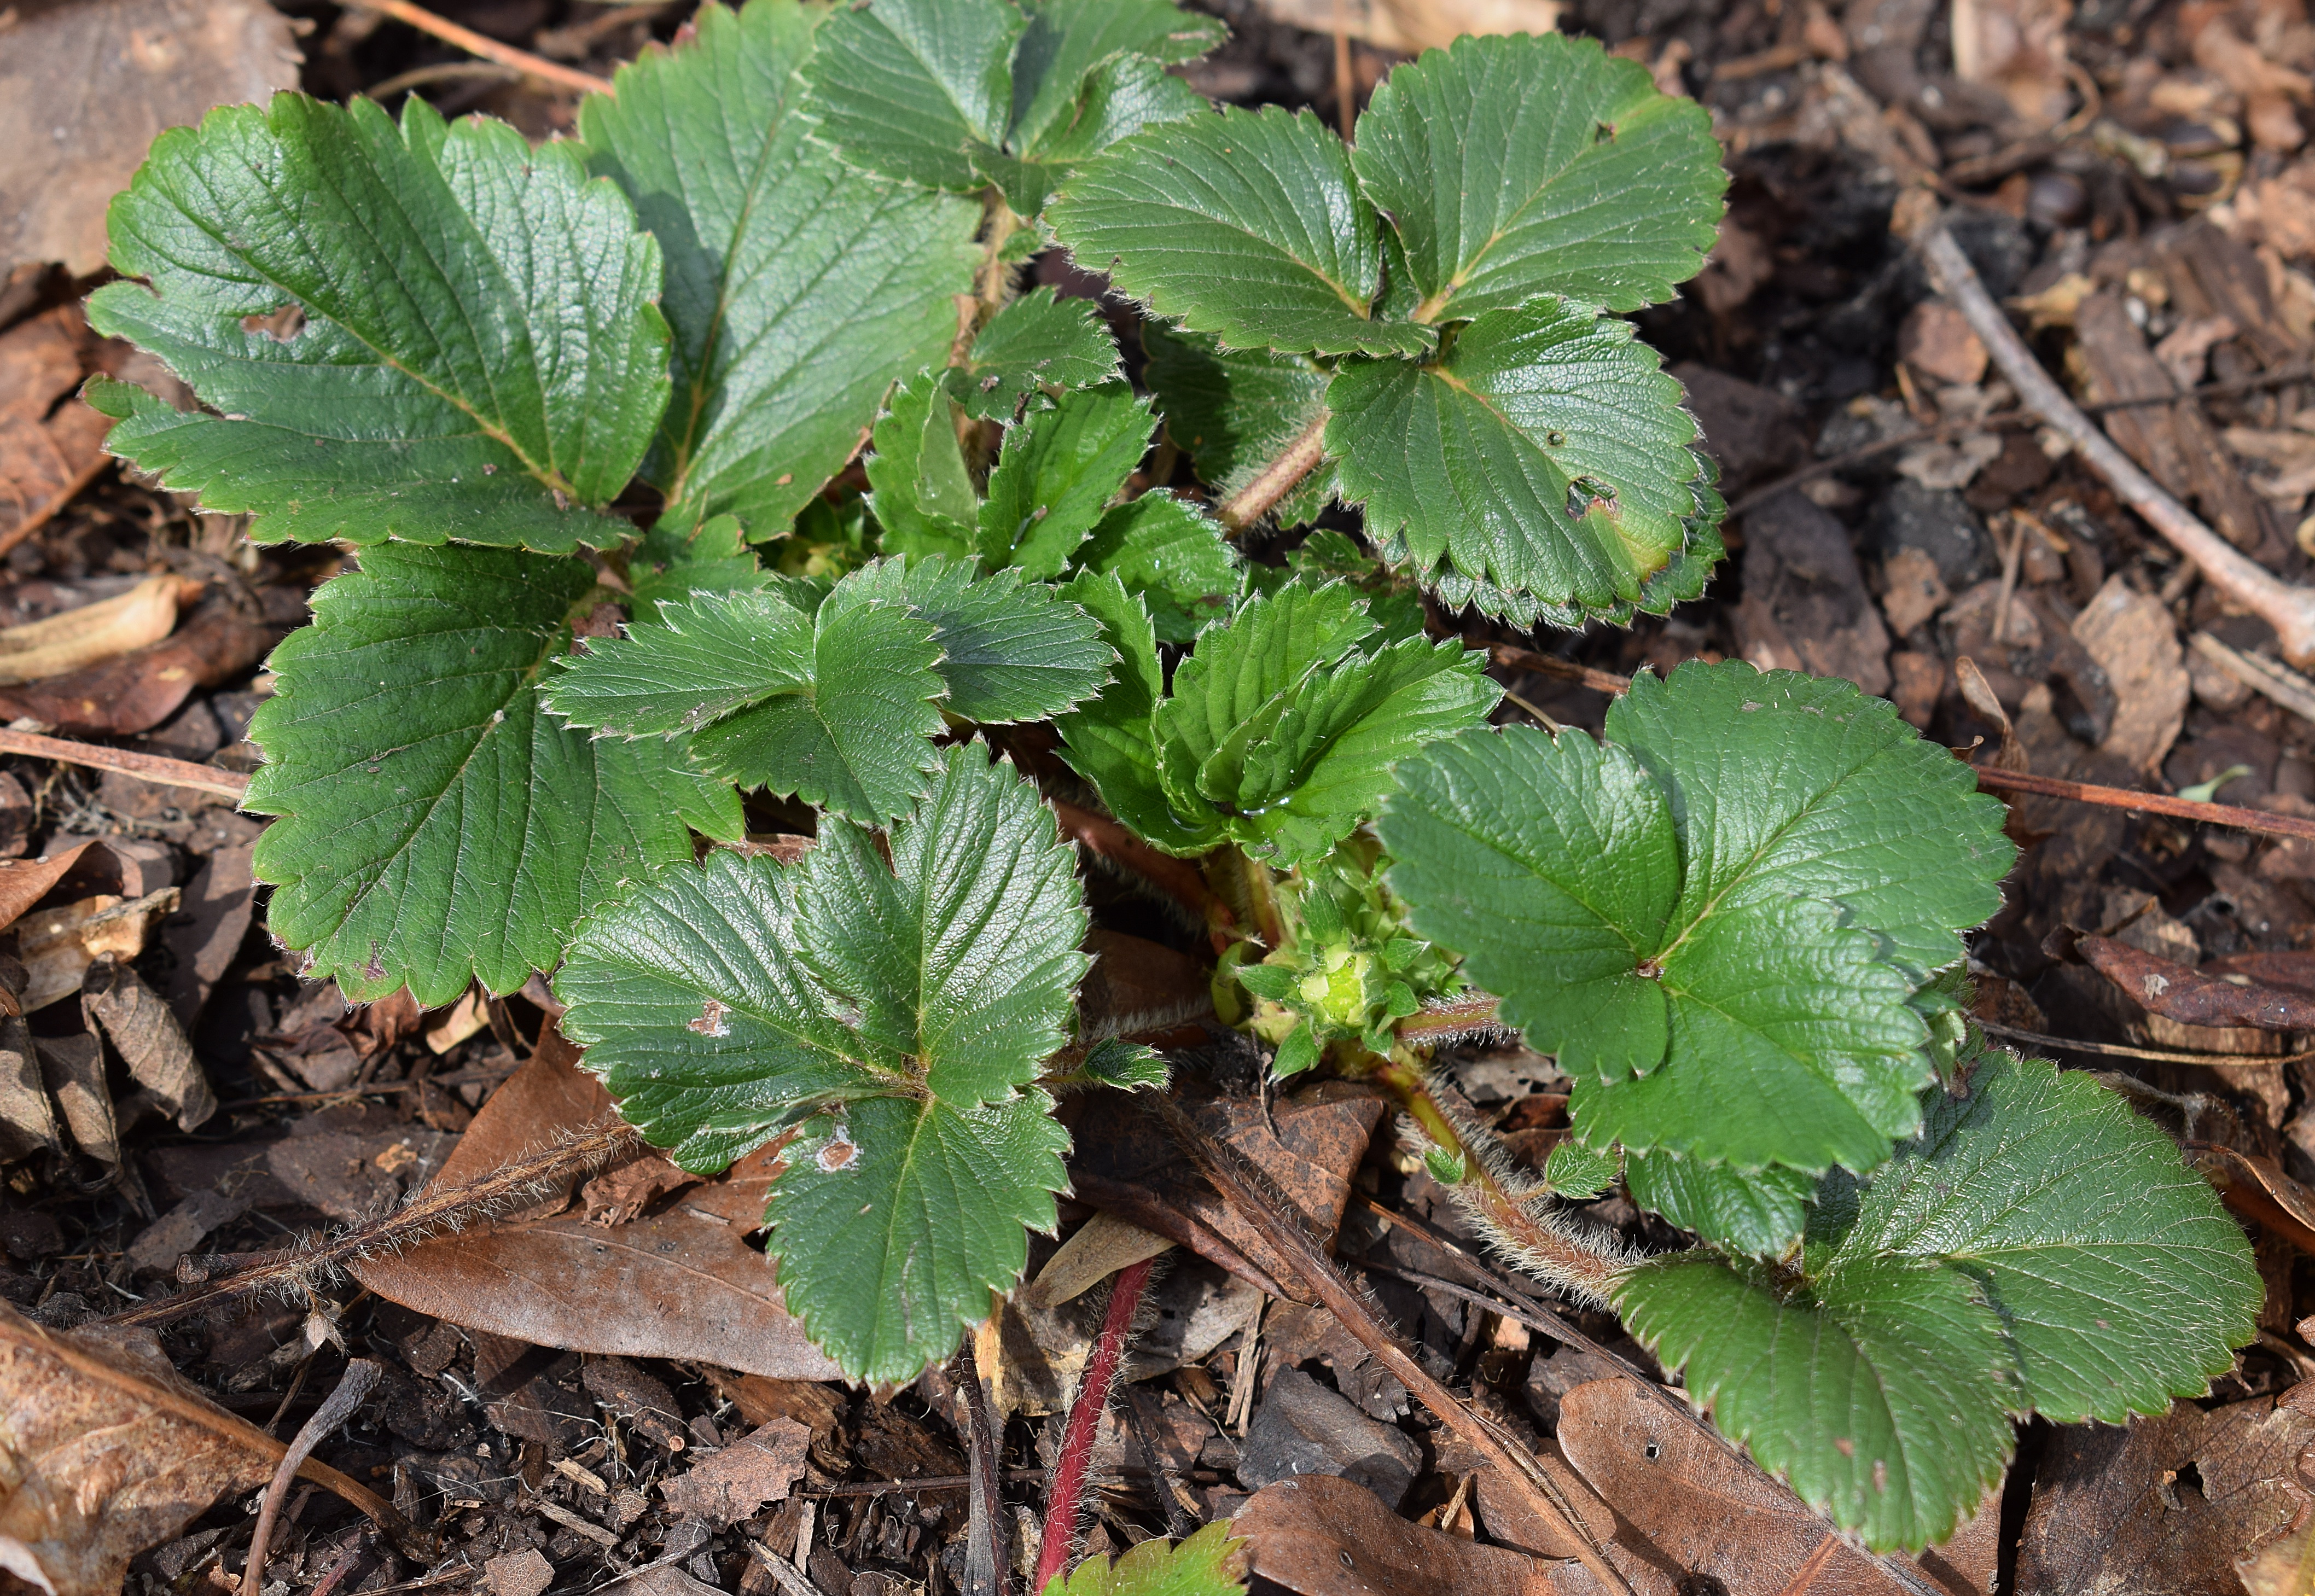
nature, growth, plant, fruit, leaf, flower, foliage, food, spring, herb, produce, garden, flora, wildflower, shrub, growing, deciduous, flowering plant, butterbur, annual plant, land plant, podophyllum peltatum, strawberry plant with buds, bud leaves